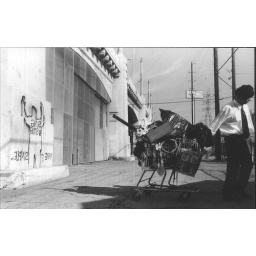
by the bridge of the LA river